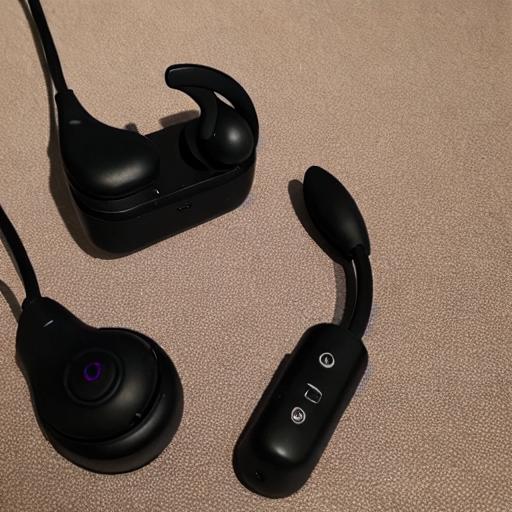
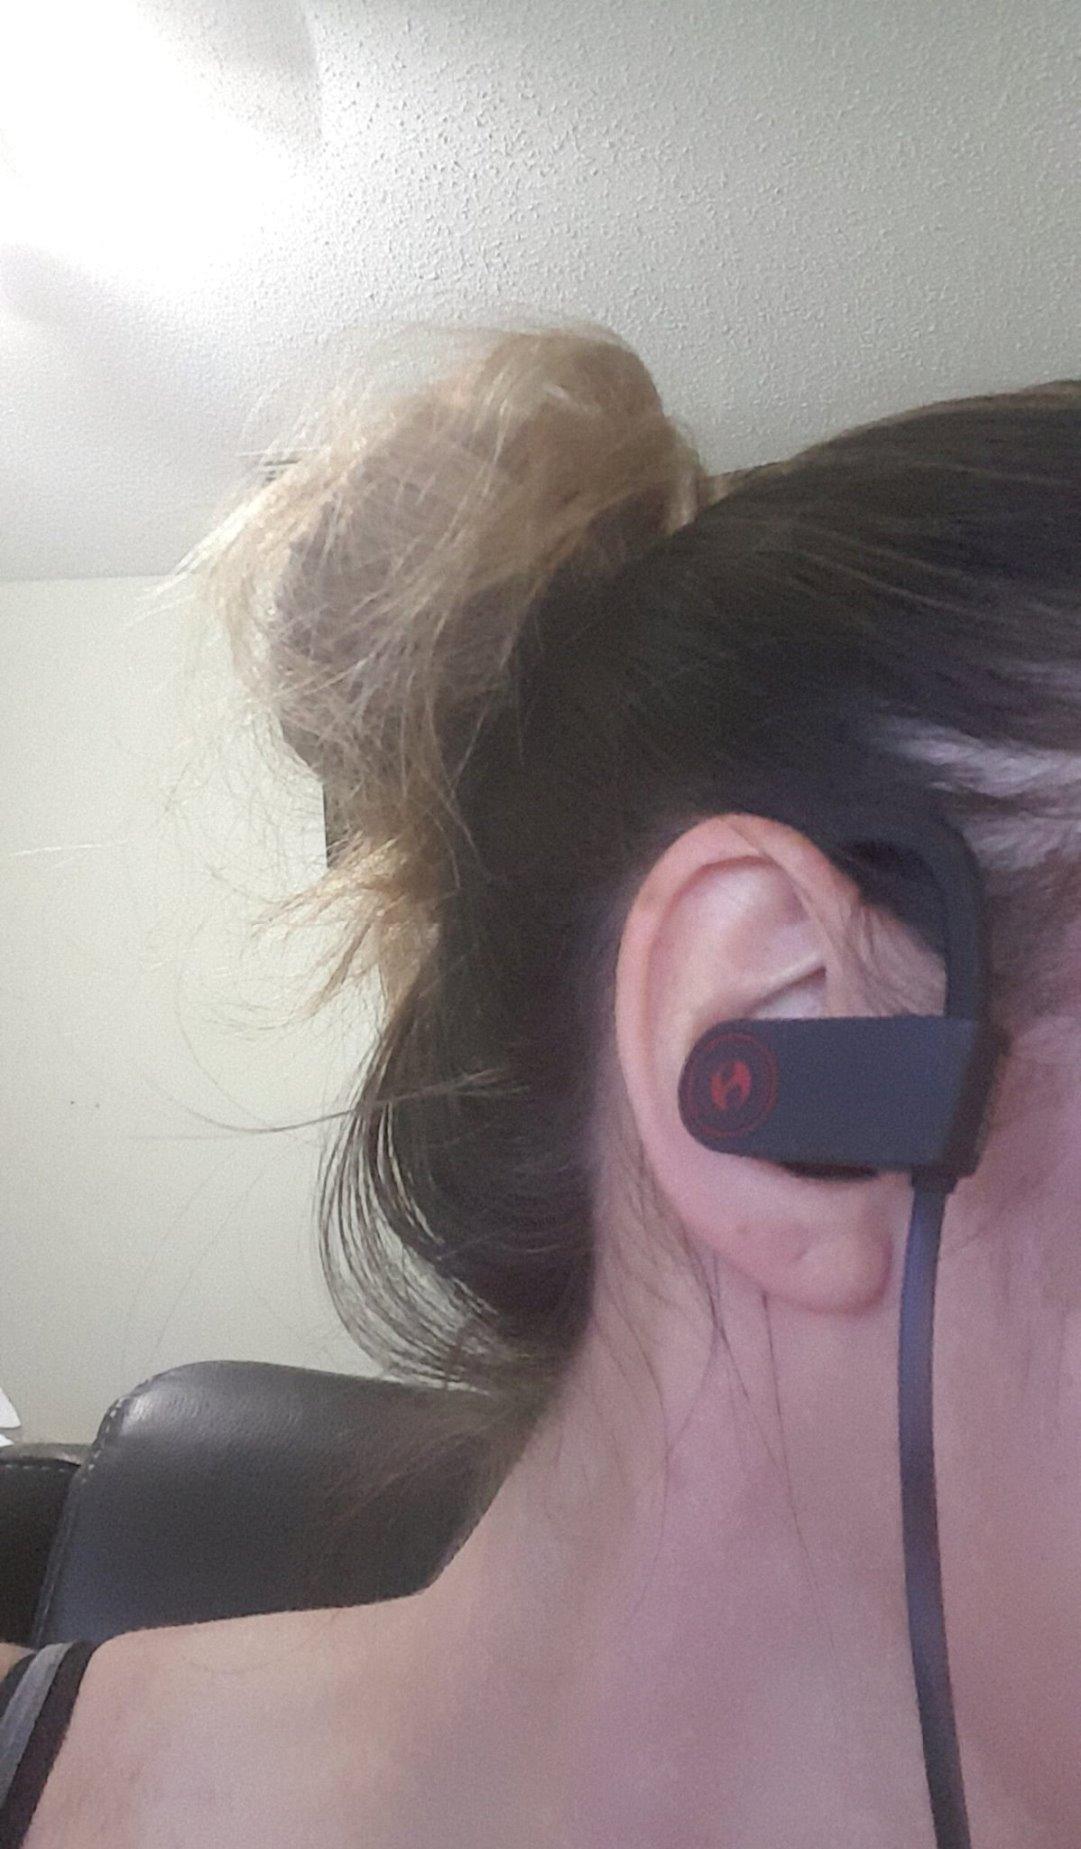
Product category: headphones
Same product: no